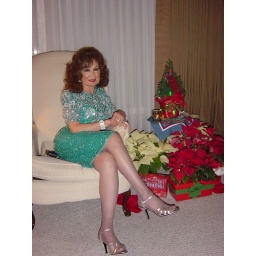
The obligatory picture by the cute Christmas tree